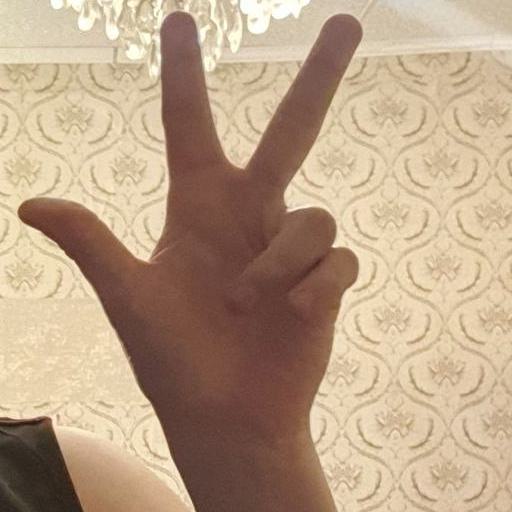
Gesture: three2